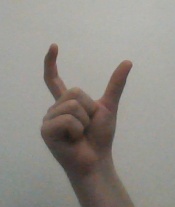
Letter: nun